Fast radio burst

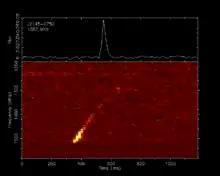
A peryton event detected at the Parkes Observatory. Peryton events are now known to be caused by the emission from a microwave oven.

In 2010 there was a report of 16 similar pulses, clearly of terrestrial origin, detected by the Parkes radio telescope and given the name perytons. In 2015 perytons were shown to be generated when microwave oven doors were opened during a heating cycle, with detected emission being generated by the microwave oven's magnetron tube as it was being powered off.